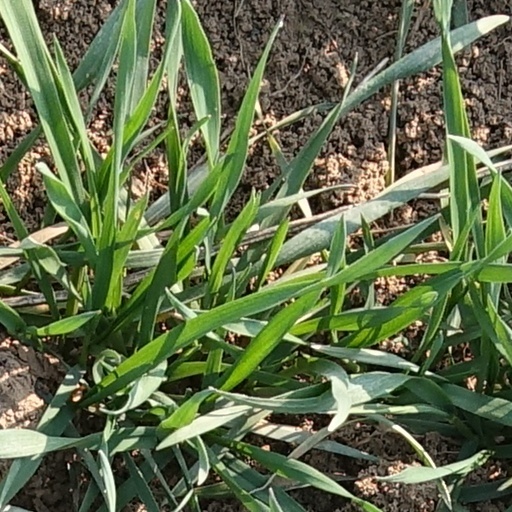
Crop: wheat